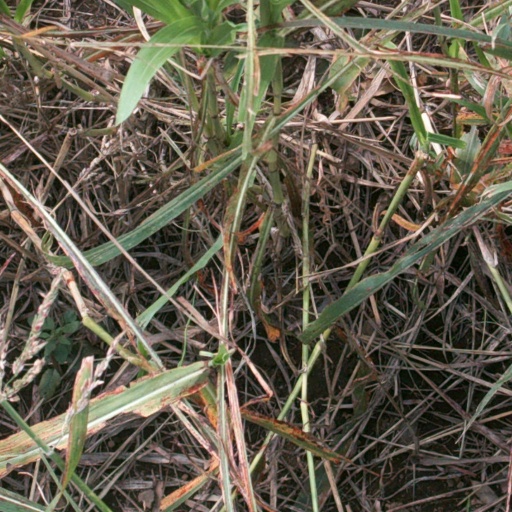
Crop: sorghum